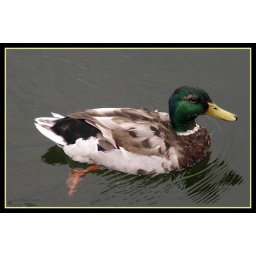
A beautiful male Mallard duck swimming in the Oswego River.